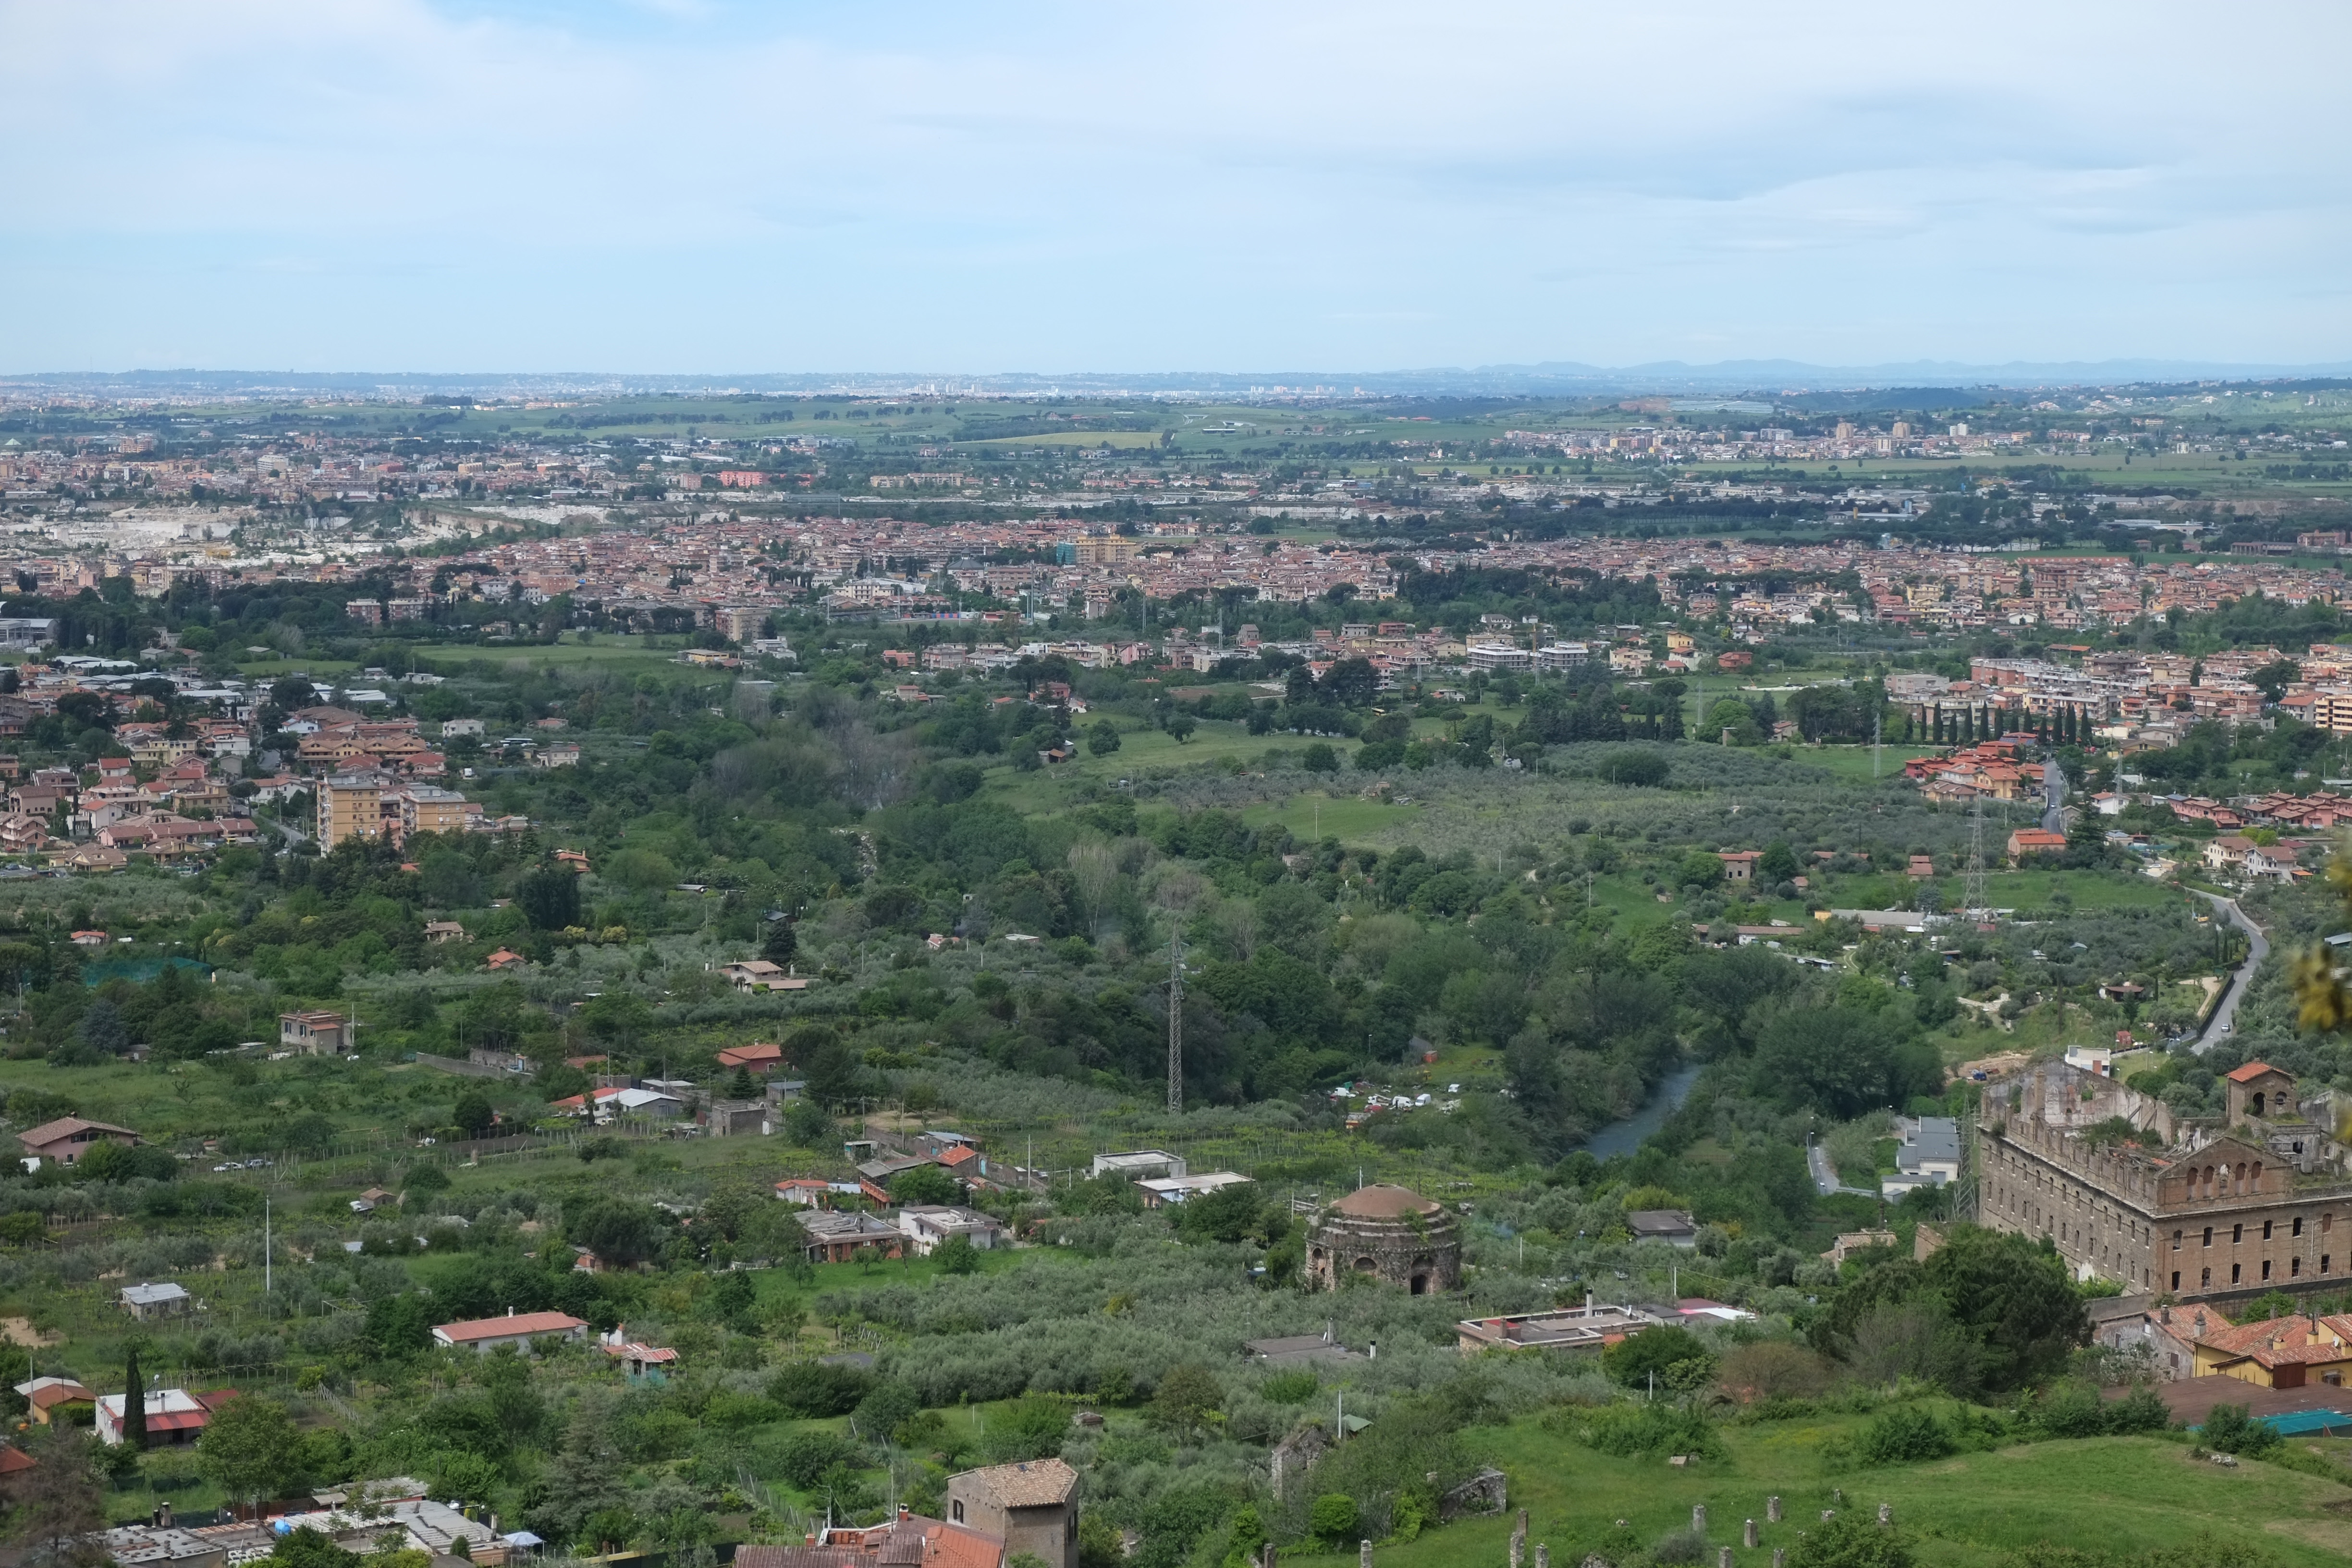
landscape, skyline, photography, hill, town, city, cityscape, panorama, village, suburb, italy, plain, estate, fuji, fujix, fujixe1, e1, tivoli, neighbourhood, rural area, bird's eye view, aerial photography, residential area, human settlement